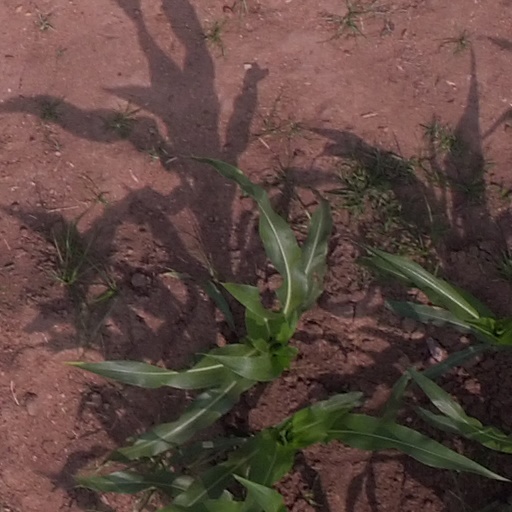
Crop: maize; corn